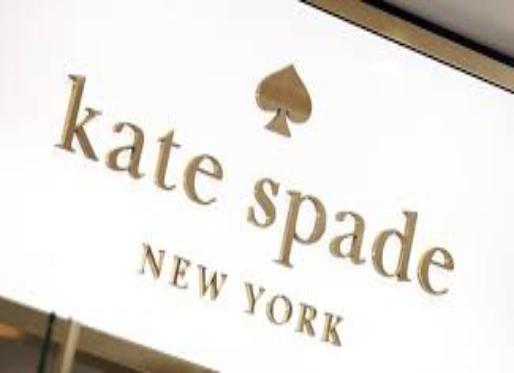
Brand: KATE SPADE-2
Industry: Clothes